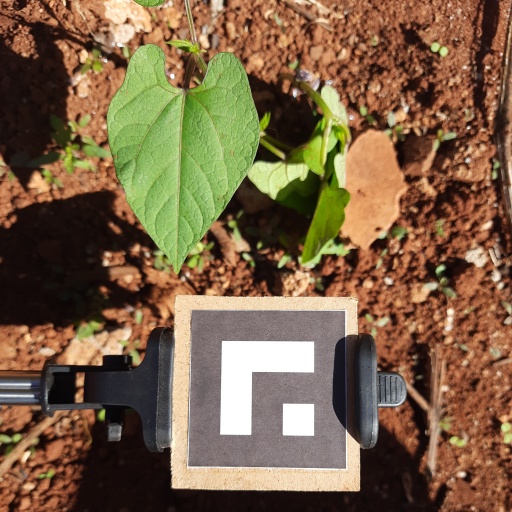
Observations: flat surface, no eating holes, with soild dust, under sunlight